Home Entertainment Suppliers

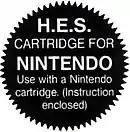
HES seal to mimic the Nintendo Seal of Quality.

In the late 1980s and early 1990s, HES ported games from American Game Cartridges, American Video Entertainment (AVE), Bit Corp, Color Dreams, Epyx, Thin Chen Enterprise (Sachen, Joy Van, etc.) and Tengen onto the Nintendo Entertainment System (NES) as unlicensed titles, although they did not release games by Camerica or Active Enterprises. Most games were released in plastic cases like a video box with printed instructions on the inside, however sometimes the AVE titles were released in their original AVE boxes with a HES sticker simply stuck over AVE's original one.